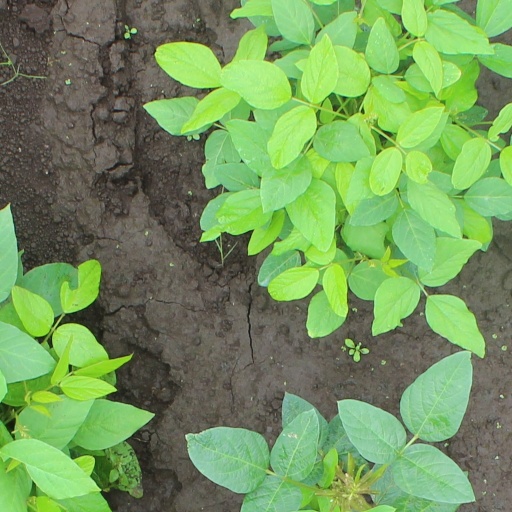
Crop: soybean